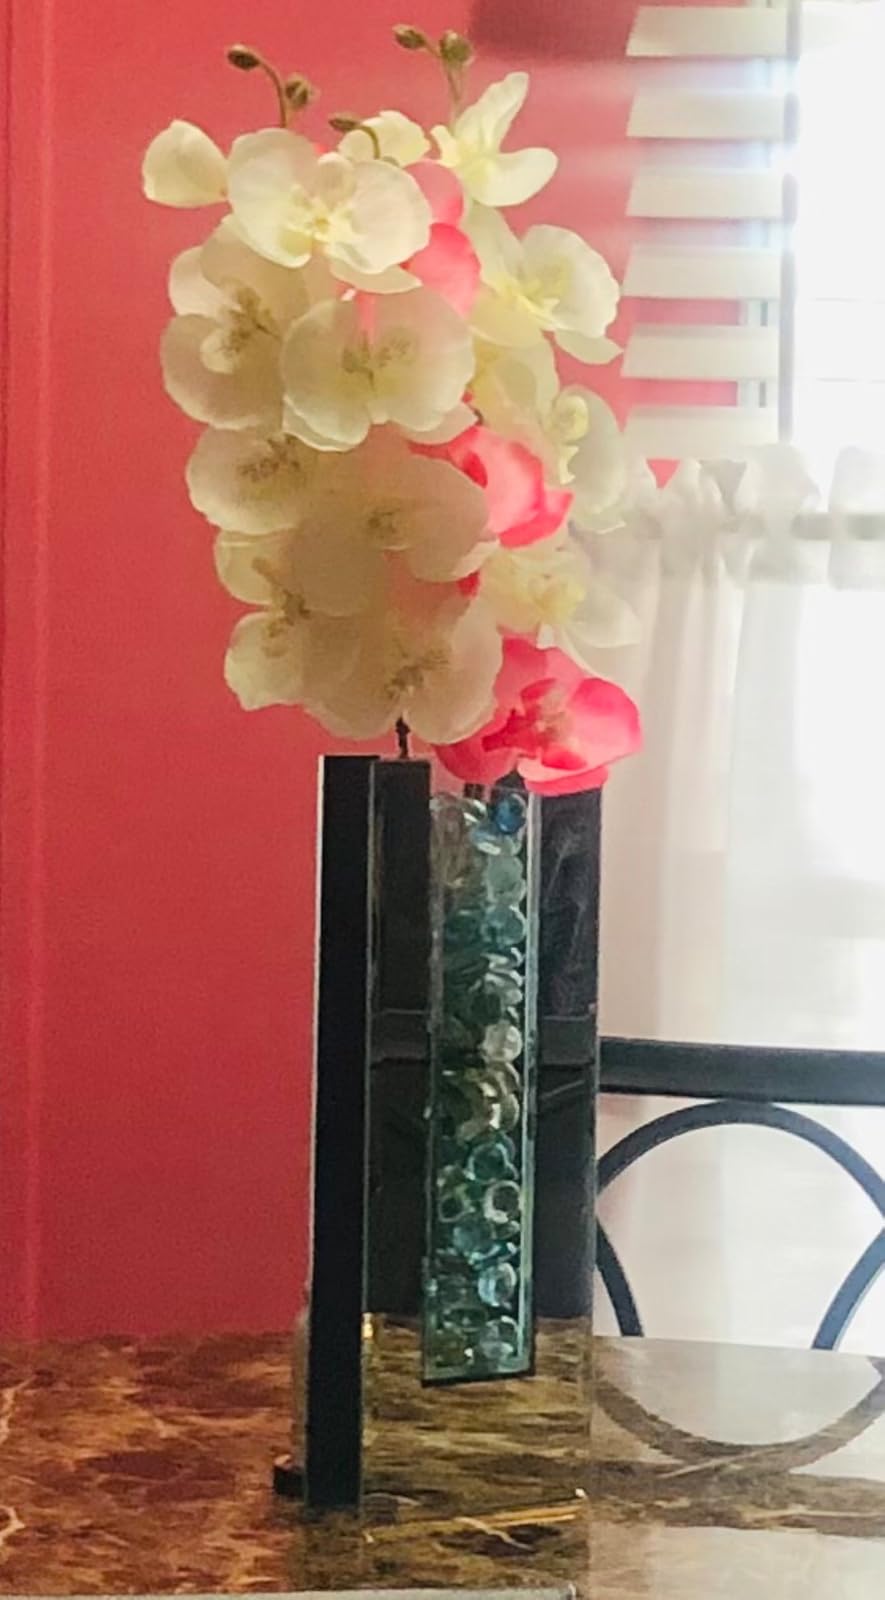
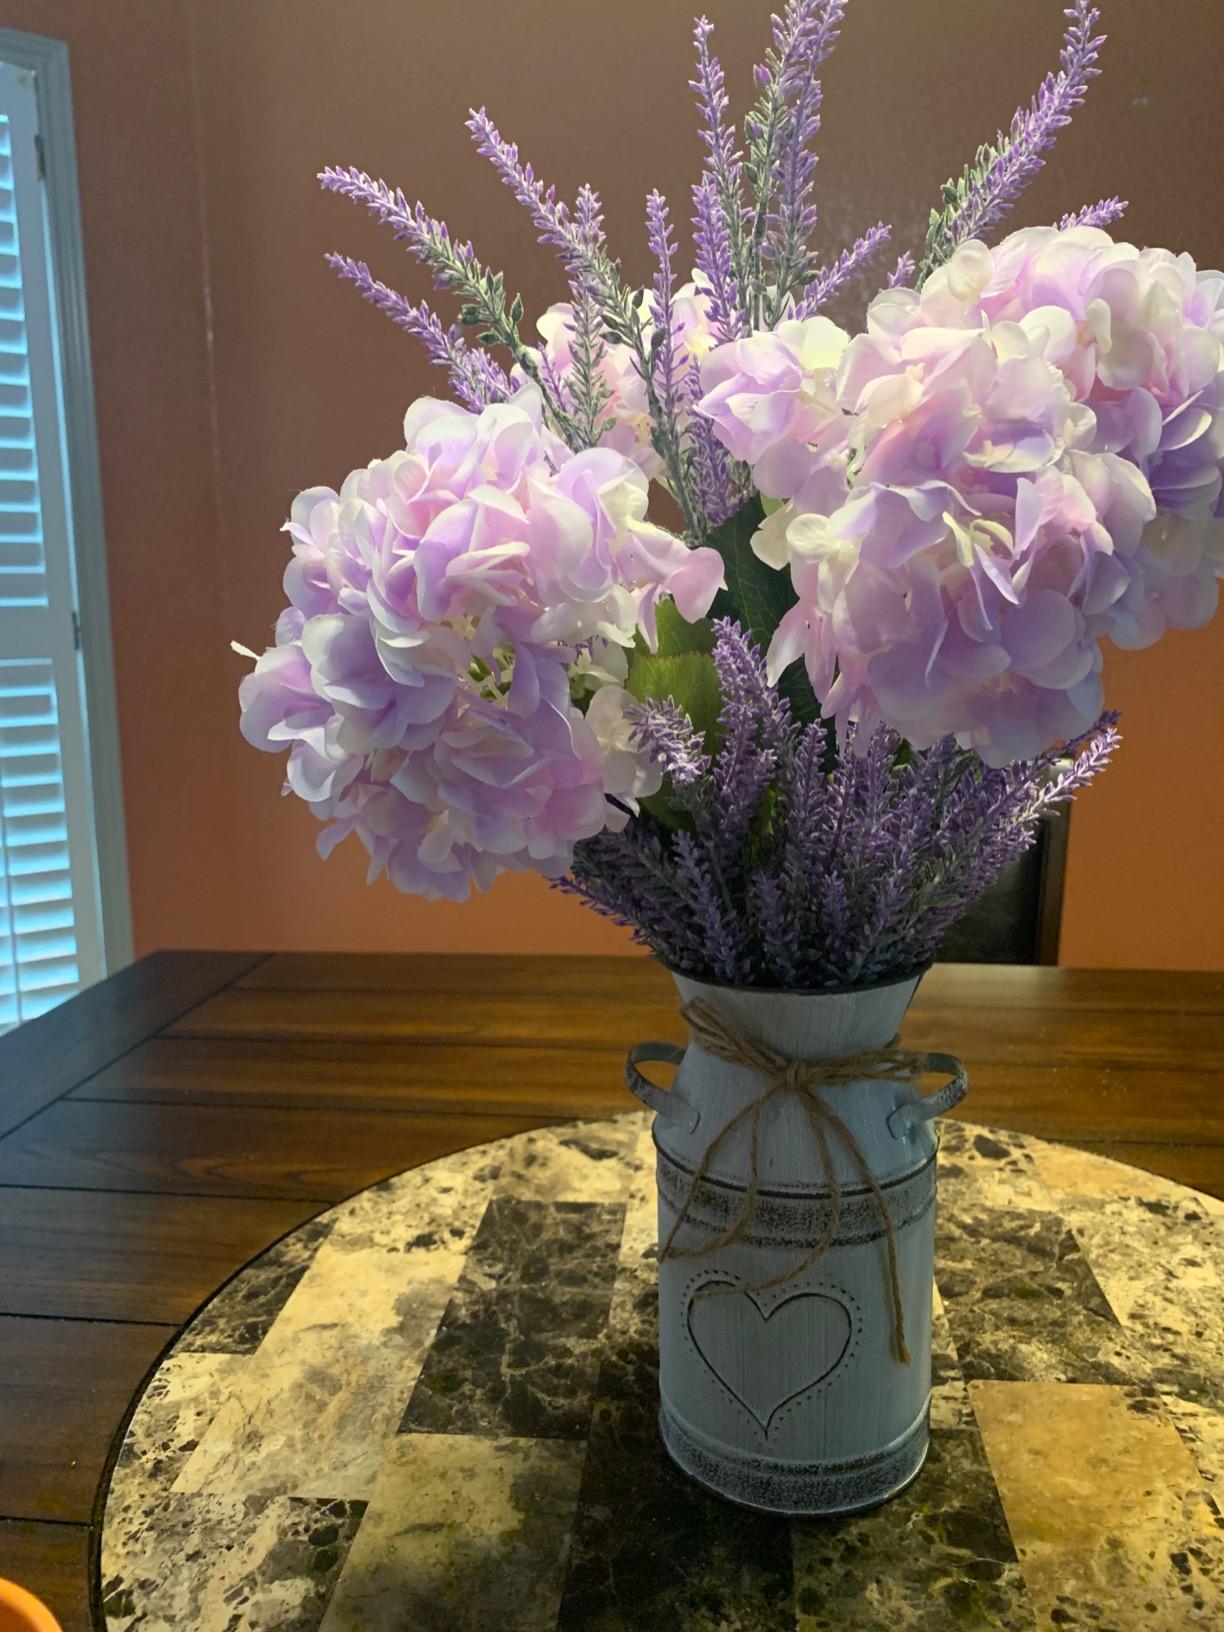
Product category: vase
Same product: no